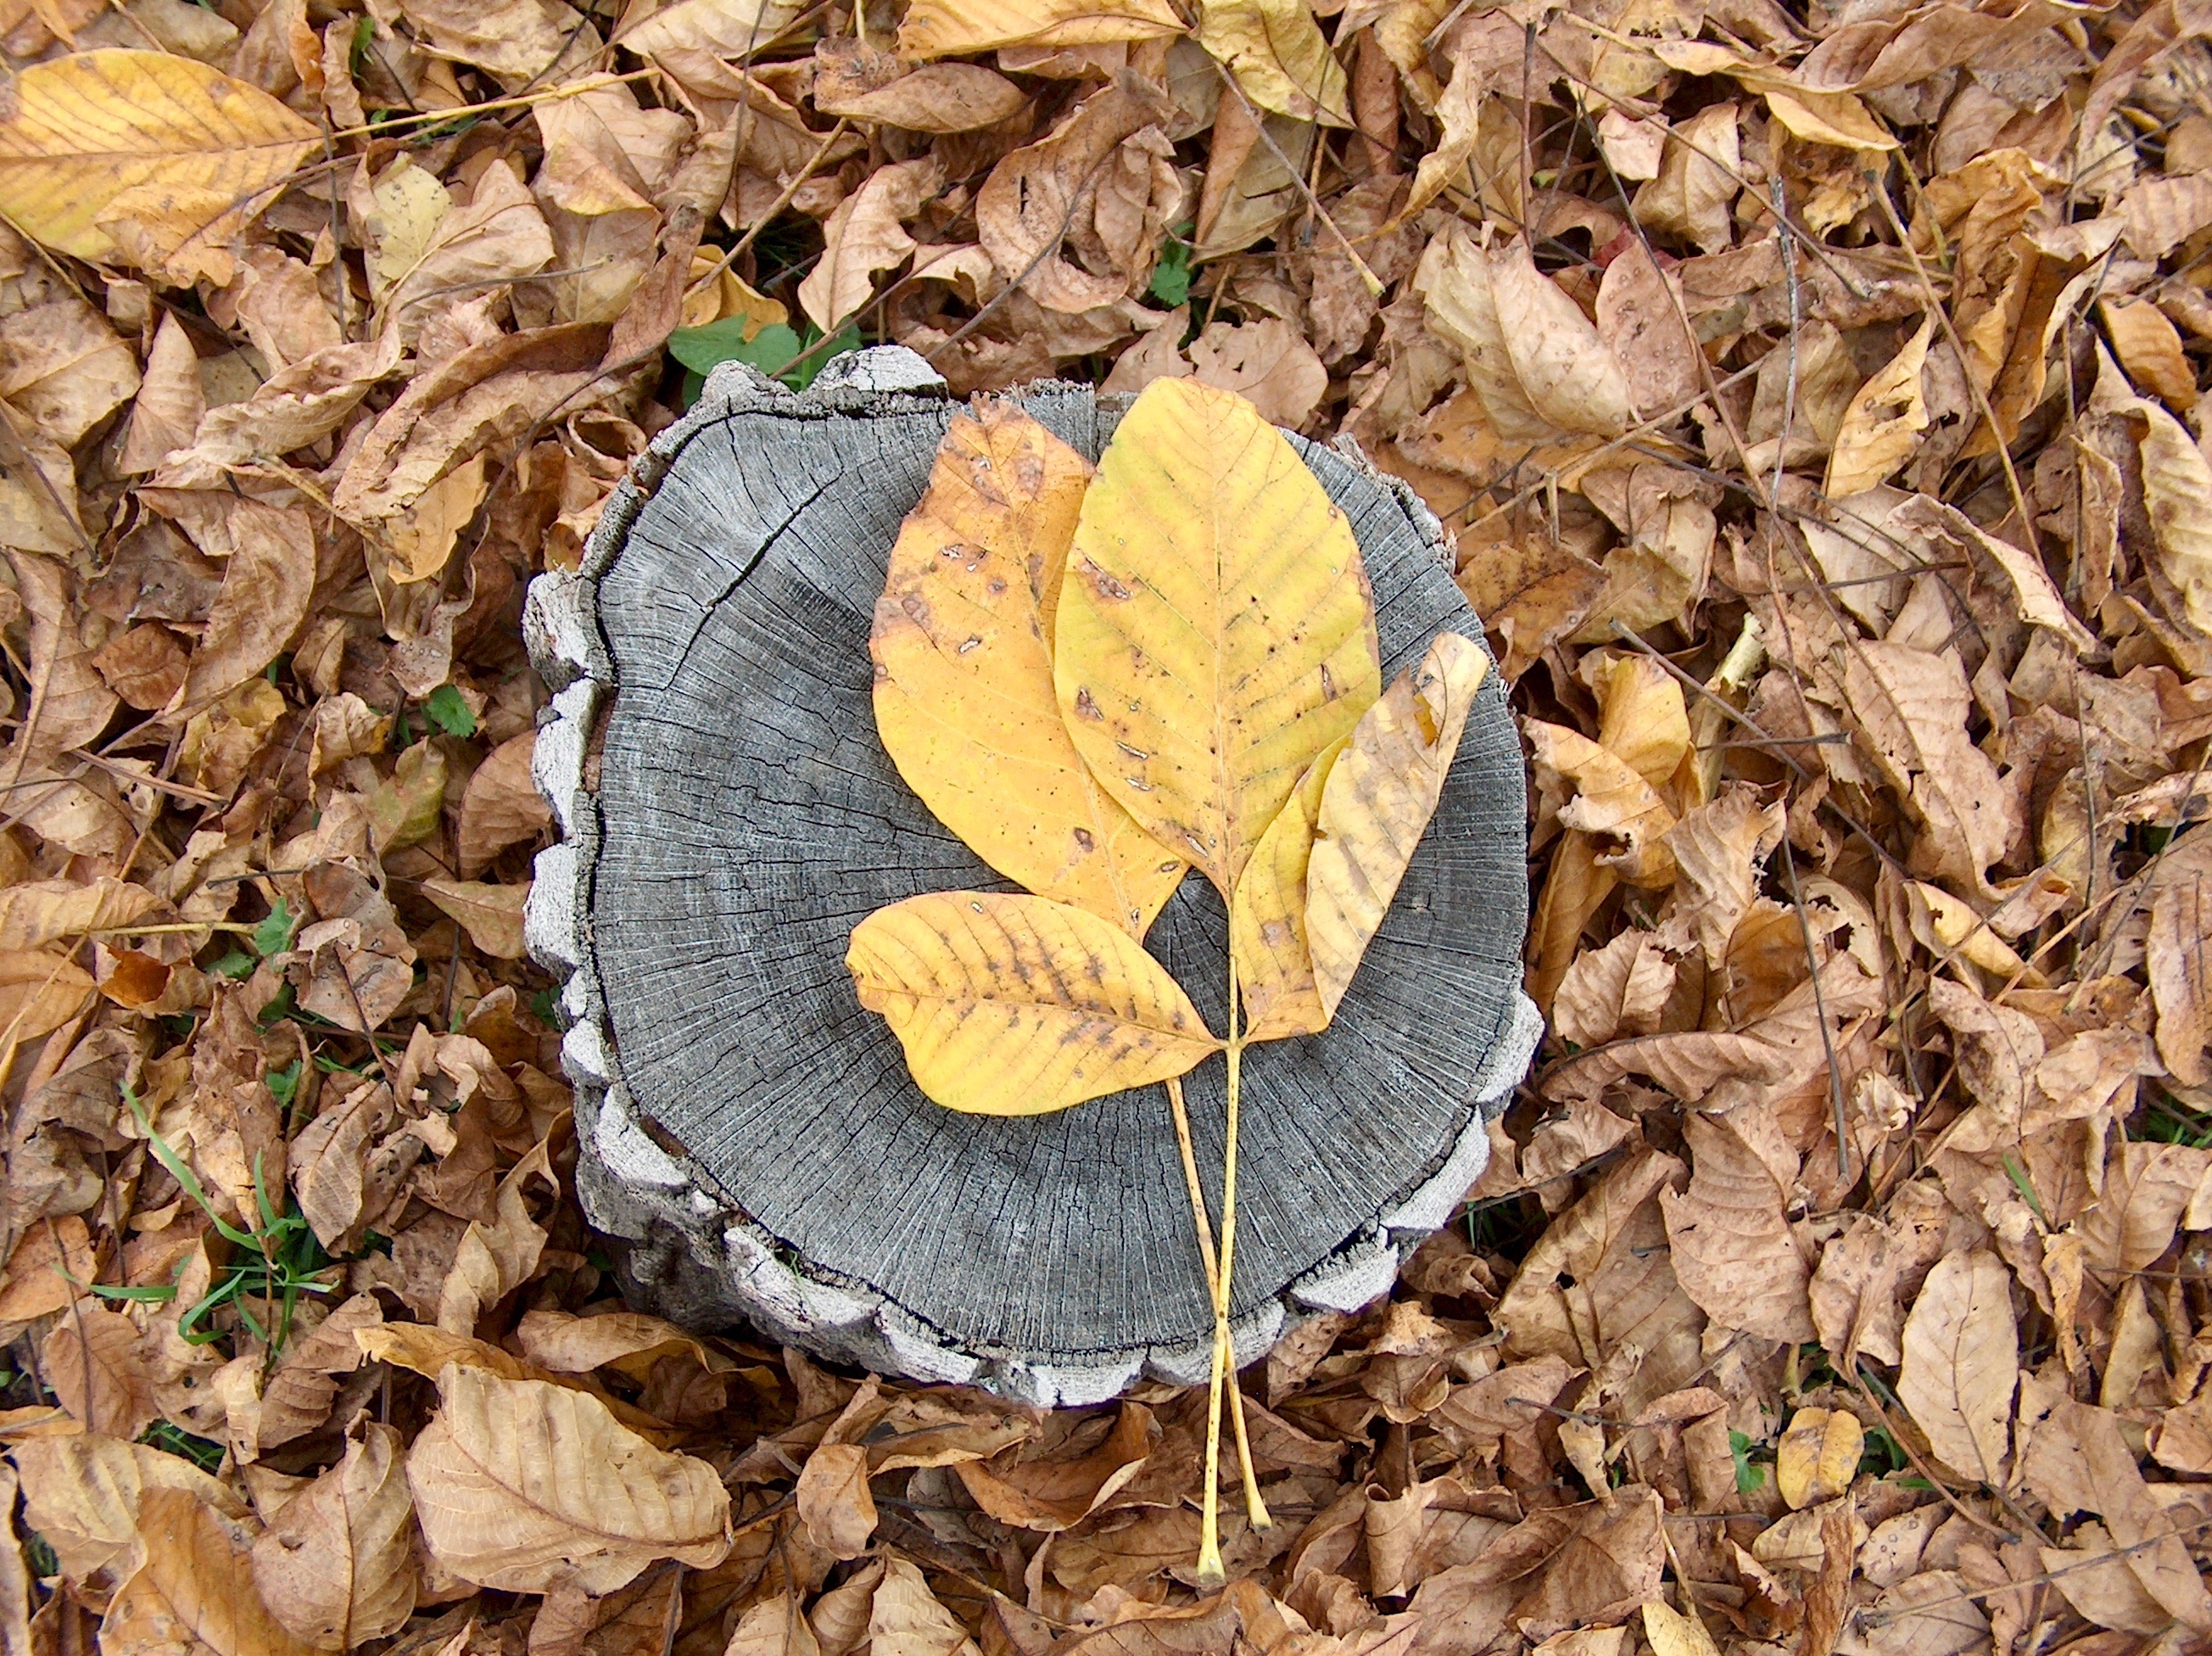
tree, nature, forest, plant, wood, leaf, flower, trunk, foliage, autumn, soil, botany, yellow, flora, season, fauna, autumn mood, holidays, woodland, autumn leaf, ecosystem, in the fall